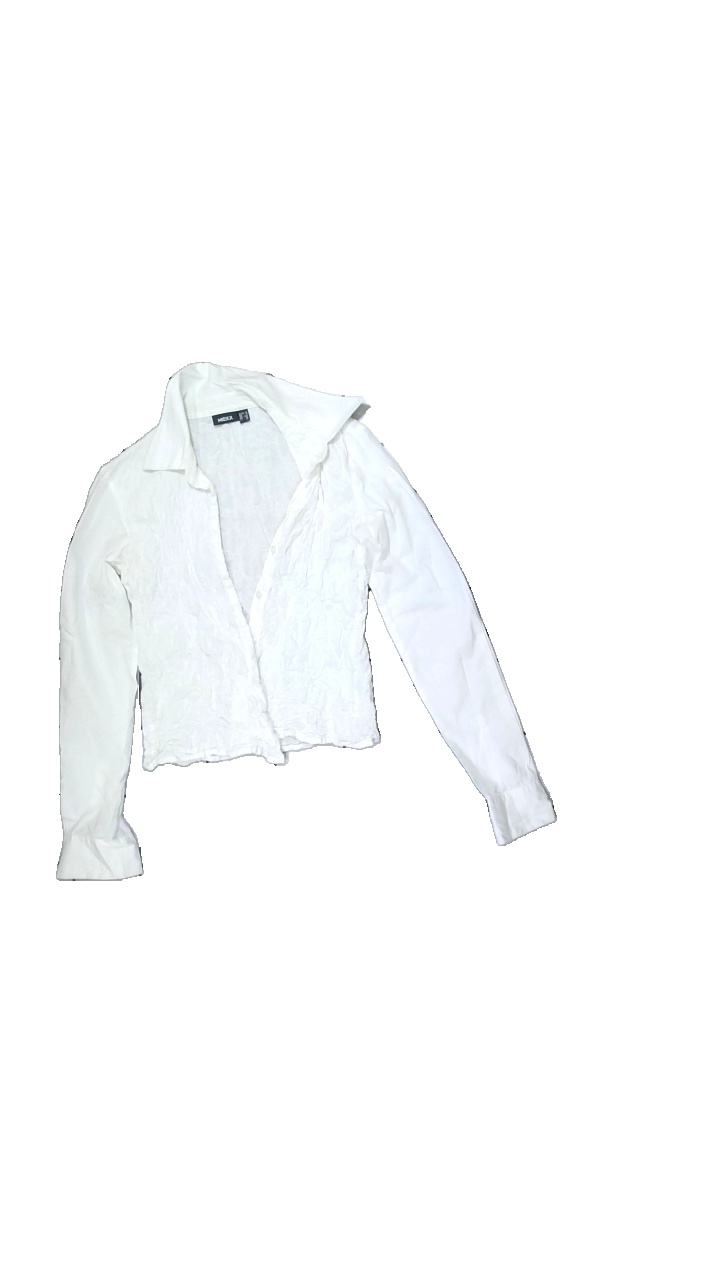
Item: Blouse (Ladies)
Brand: Mexx
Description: White blouse
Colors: White
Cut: Cropped
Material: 100% cotton
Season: Summer
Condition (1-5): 1
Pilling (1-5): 5
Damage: Sweat stain neck
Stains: Major
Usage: Recycle
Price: <50